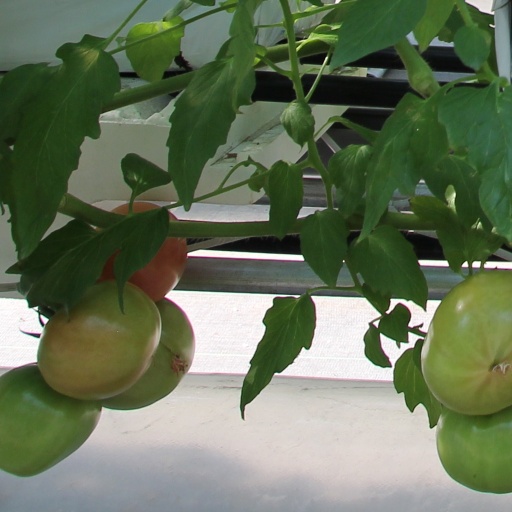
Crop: tomato